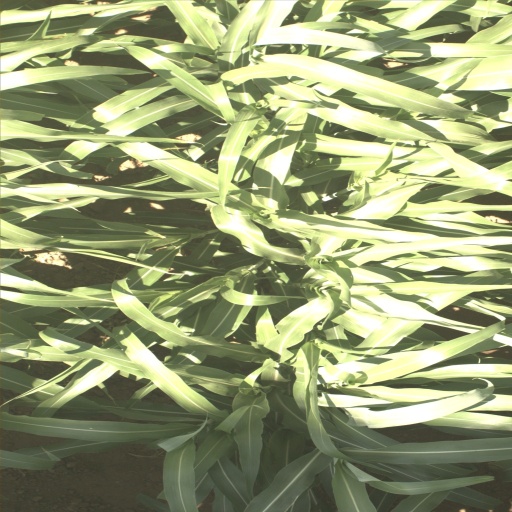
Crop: sorghum